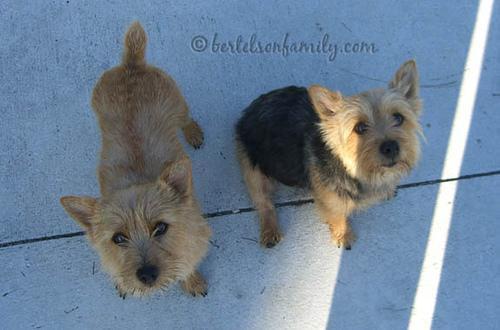
Norwich_terrier